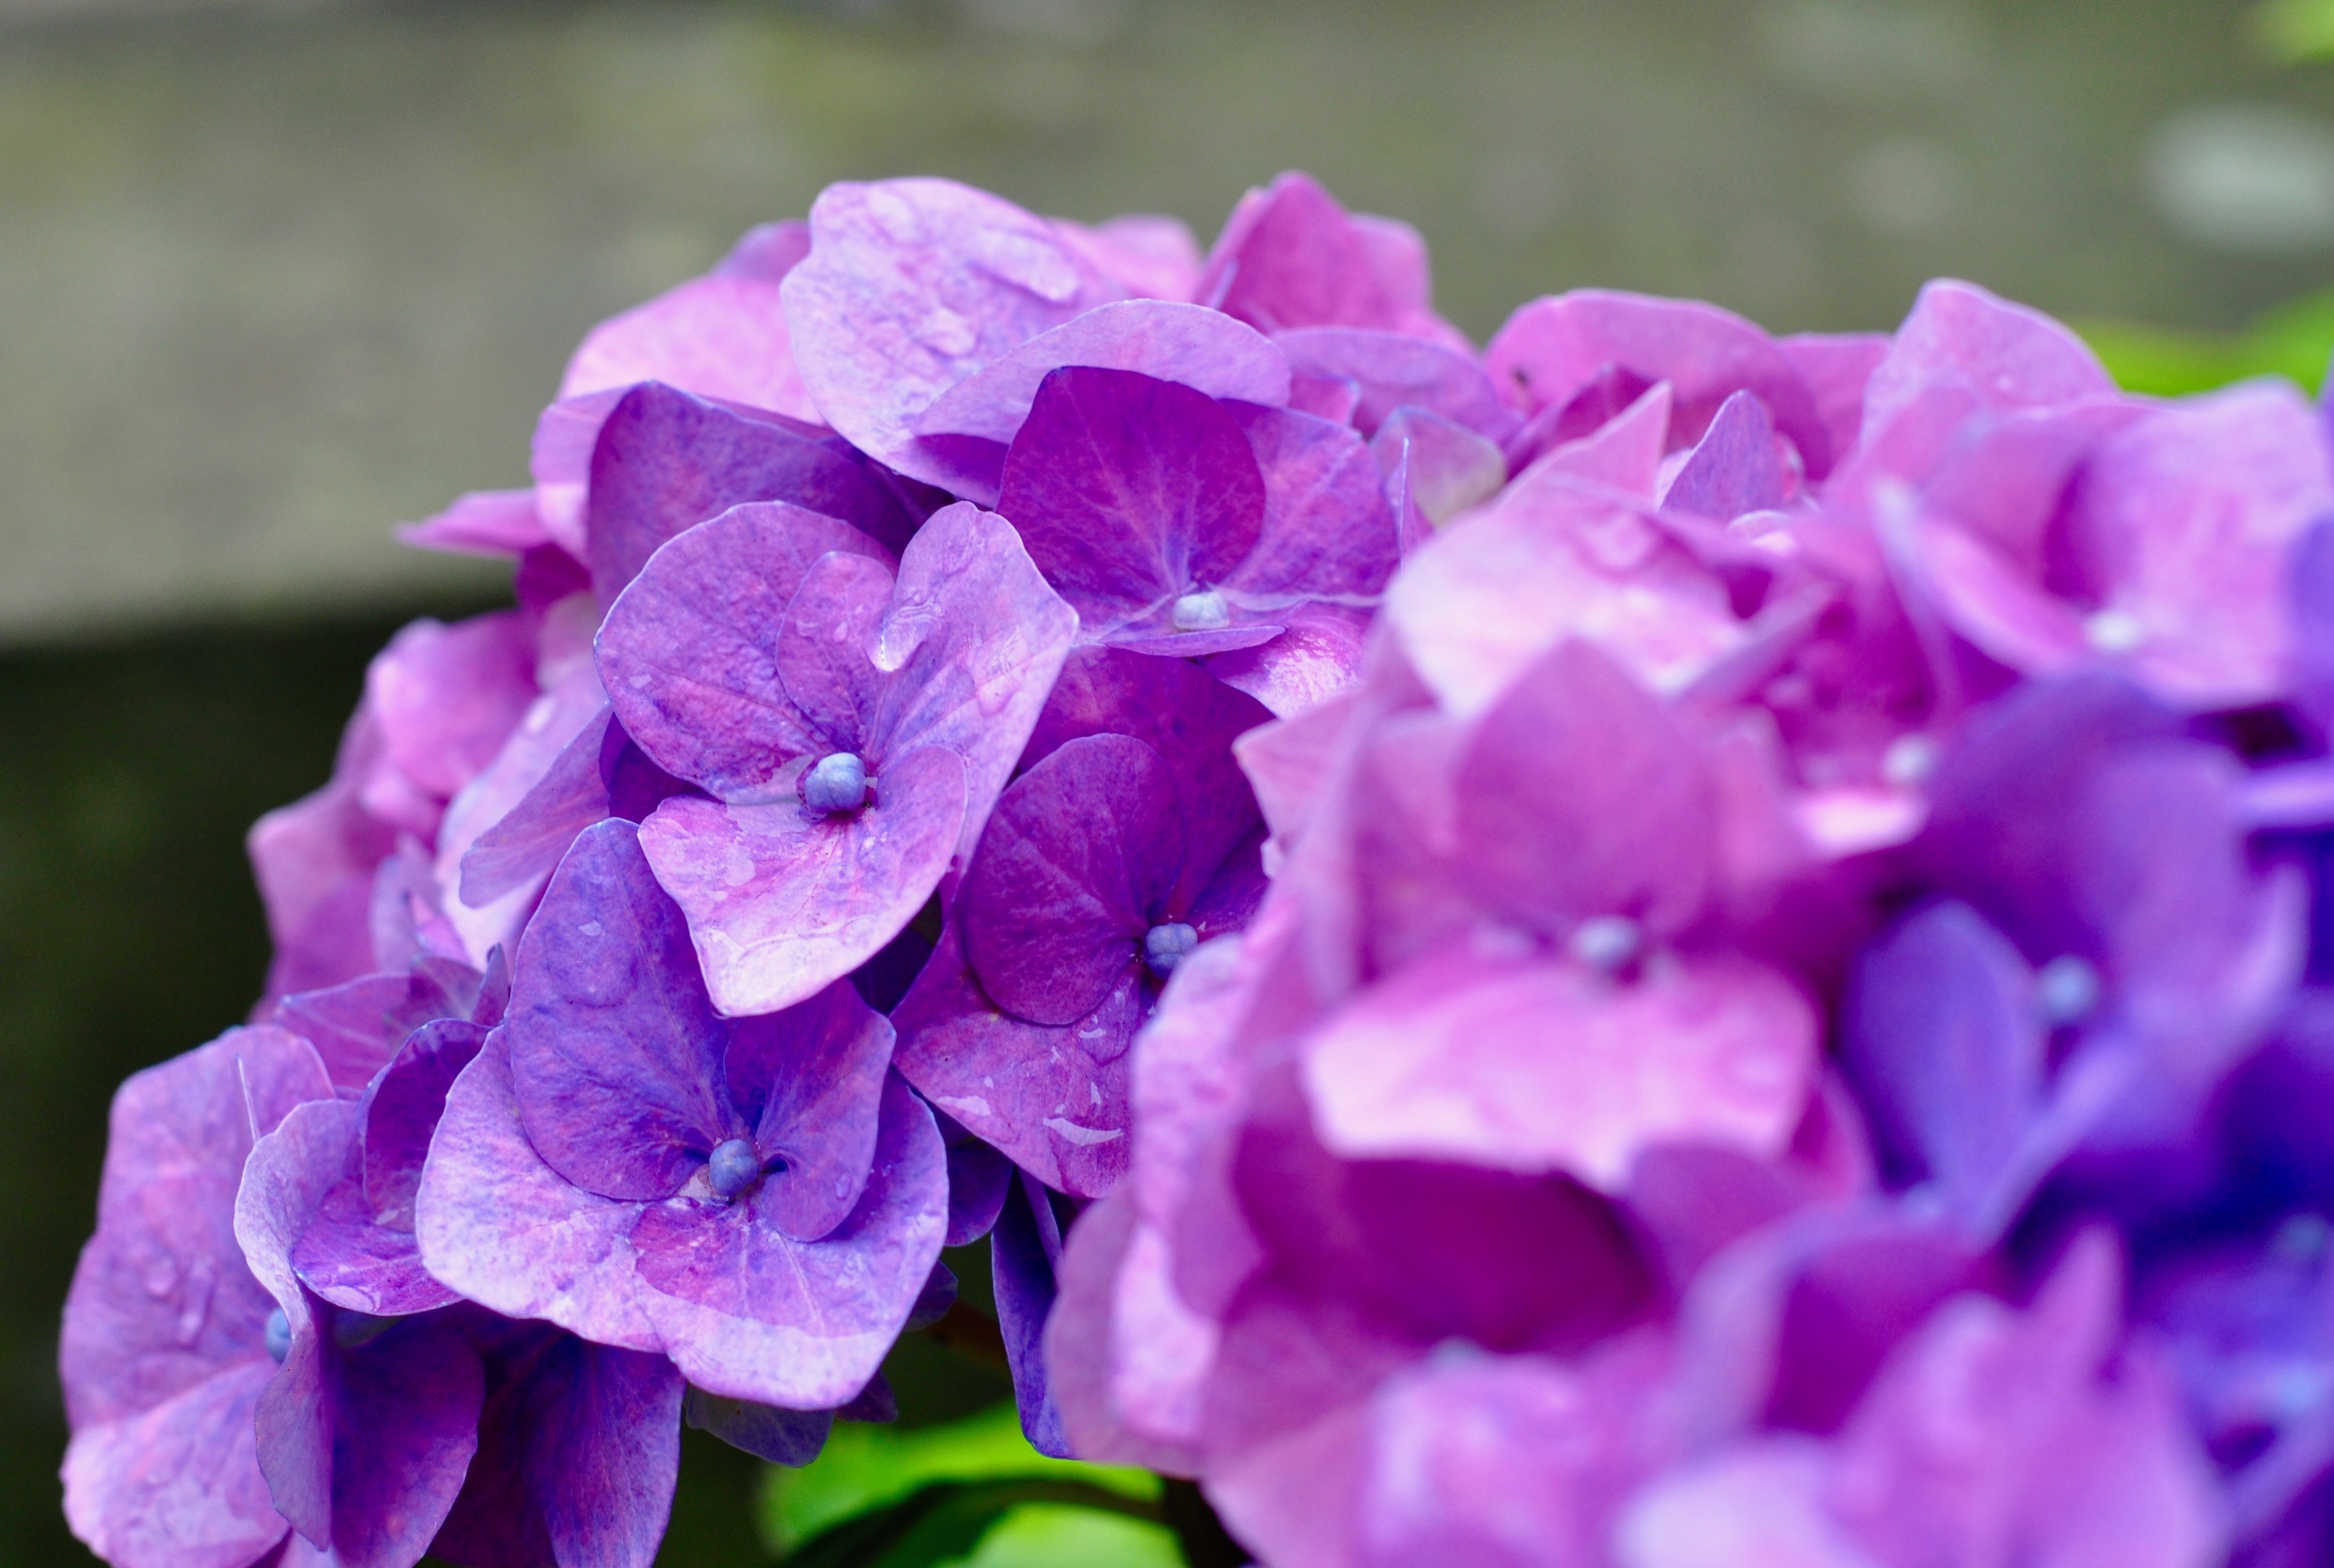
nature, blossom, plant, flower, purple, petal, bloom, pink, close, flora, hydrangea, shrub, purple flower, macro photography, flowering plant, hydrangeaceae, cornales, annual plant, land plant